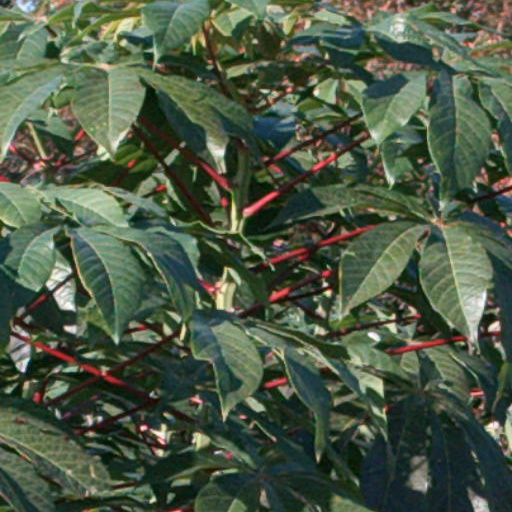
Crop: cassava